Mobile Rocket Base

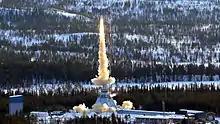
Launch of the TEXUS 50 sounding rocket from the rocket launch site Esrange, Kiruna

The Mobile Rocket Base, abbreviated MORABA, is a department of the "DLR Space Operations and Astronaut Training" in Oberpfaffenhofen near Munich. Since the 1960s, the MORABA has performed scientific high altitude research missions with unmanned rockets and balloons, and has developed the required mechanical and electrical systems. Their operational areas include upper atmosphere research, microgravity research, astronomy, geophysics, materials science, as well as hypersonic research.